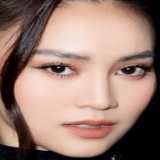
diễn viên Ninh Dương Lan Ngọc